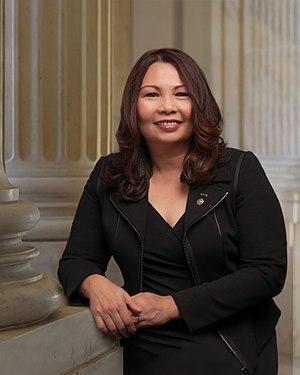
Le huitième district congressionnel de l'Illinois inclut principalement la banlieue Nord de Chicago. Le représentant actuel de ce district est le républicain Joe Walsh, qui le représente depuis 2011.
Cette page dresse la liste des sénateurs représentant l'État de l'Illinois au Sénat des États-Unis.
Ladda Tammy Duckworth, née le 12 mars 1968 à Bangkok, est une femme politique et militaire américaine.